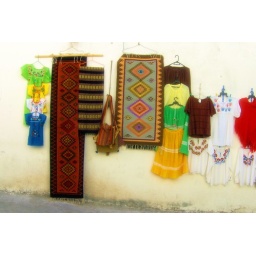
Items hang on a wall outside a shop in the market quarter of San Miguel de Allende, Mexico.